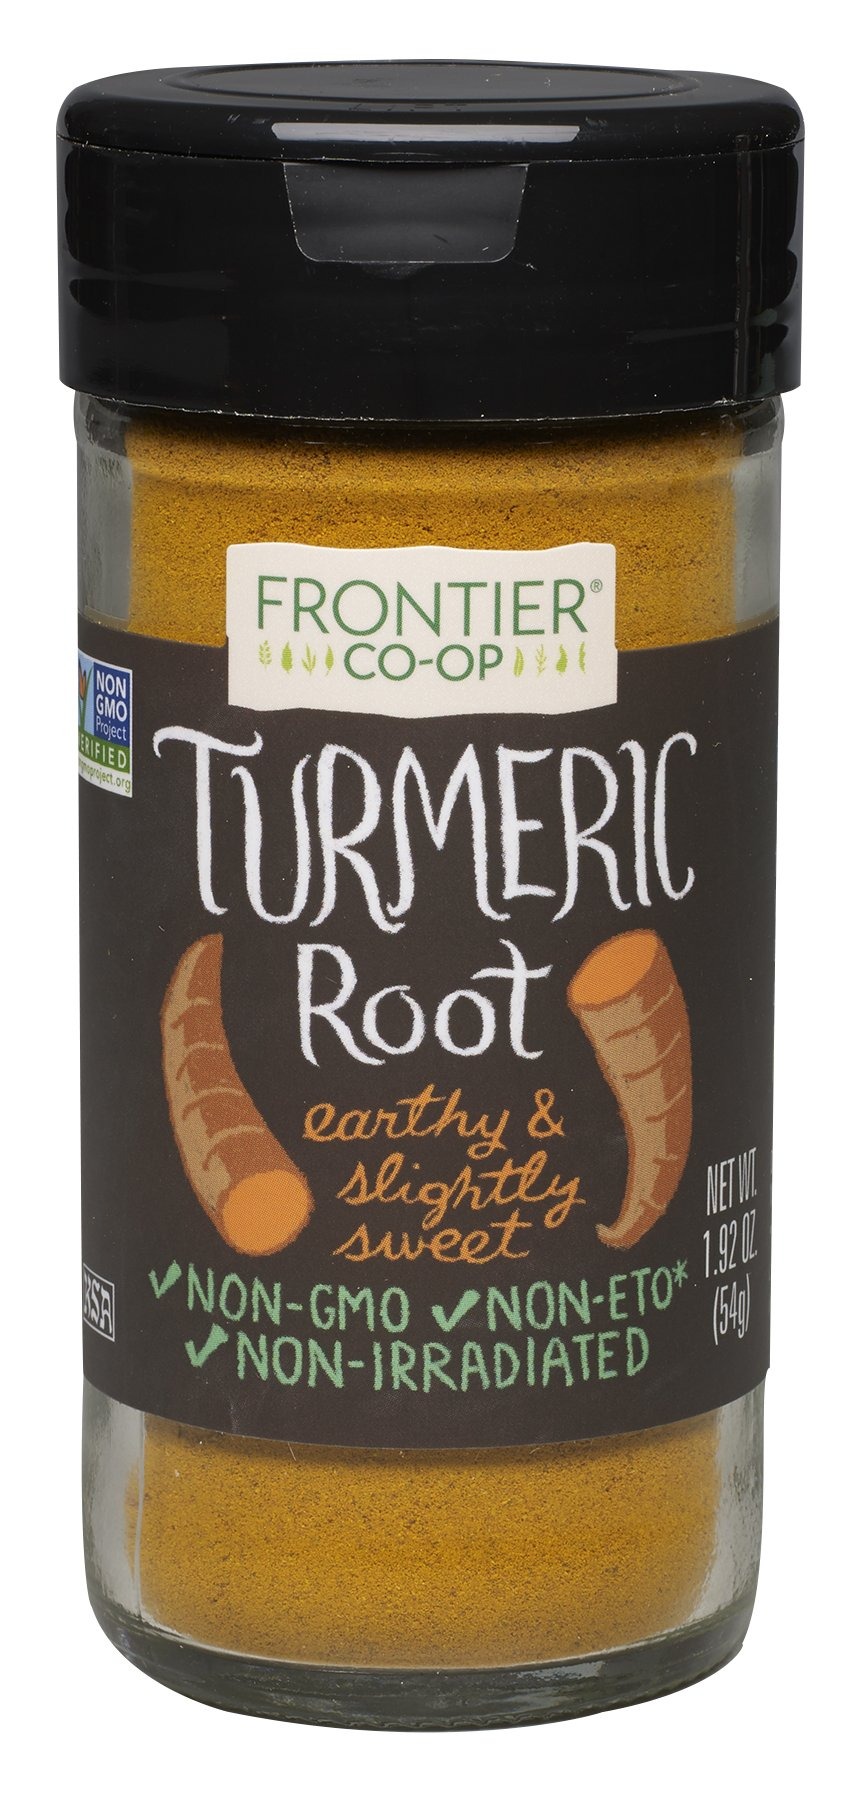
Item Name: Simply Organic Ground Turmeric Root Powder, Certified Organic & Kosher, 1.92 Oz
Bullet Point 1: 1.92 Ounce Bottle
Bullet Point 2: An Asian cooking staple with a warm aroma, bright color and gingery/peppery taste
Bullet Point 3: All-Natural, Non-GMO Verified
Bullet Point 4: Non-Irradiated, Kosher
Bullet Point 5: Frontier is a member owned co-op, responsible to people and planet
Value: 1.92
Unit: Ounce

Price: 6.84